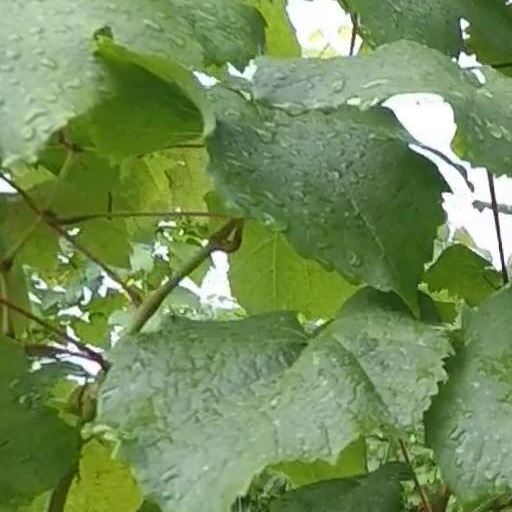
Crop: grape